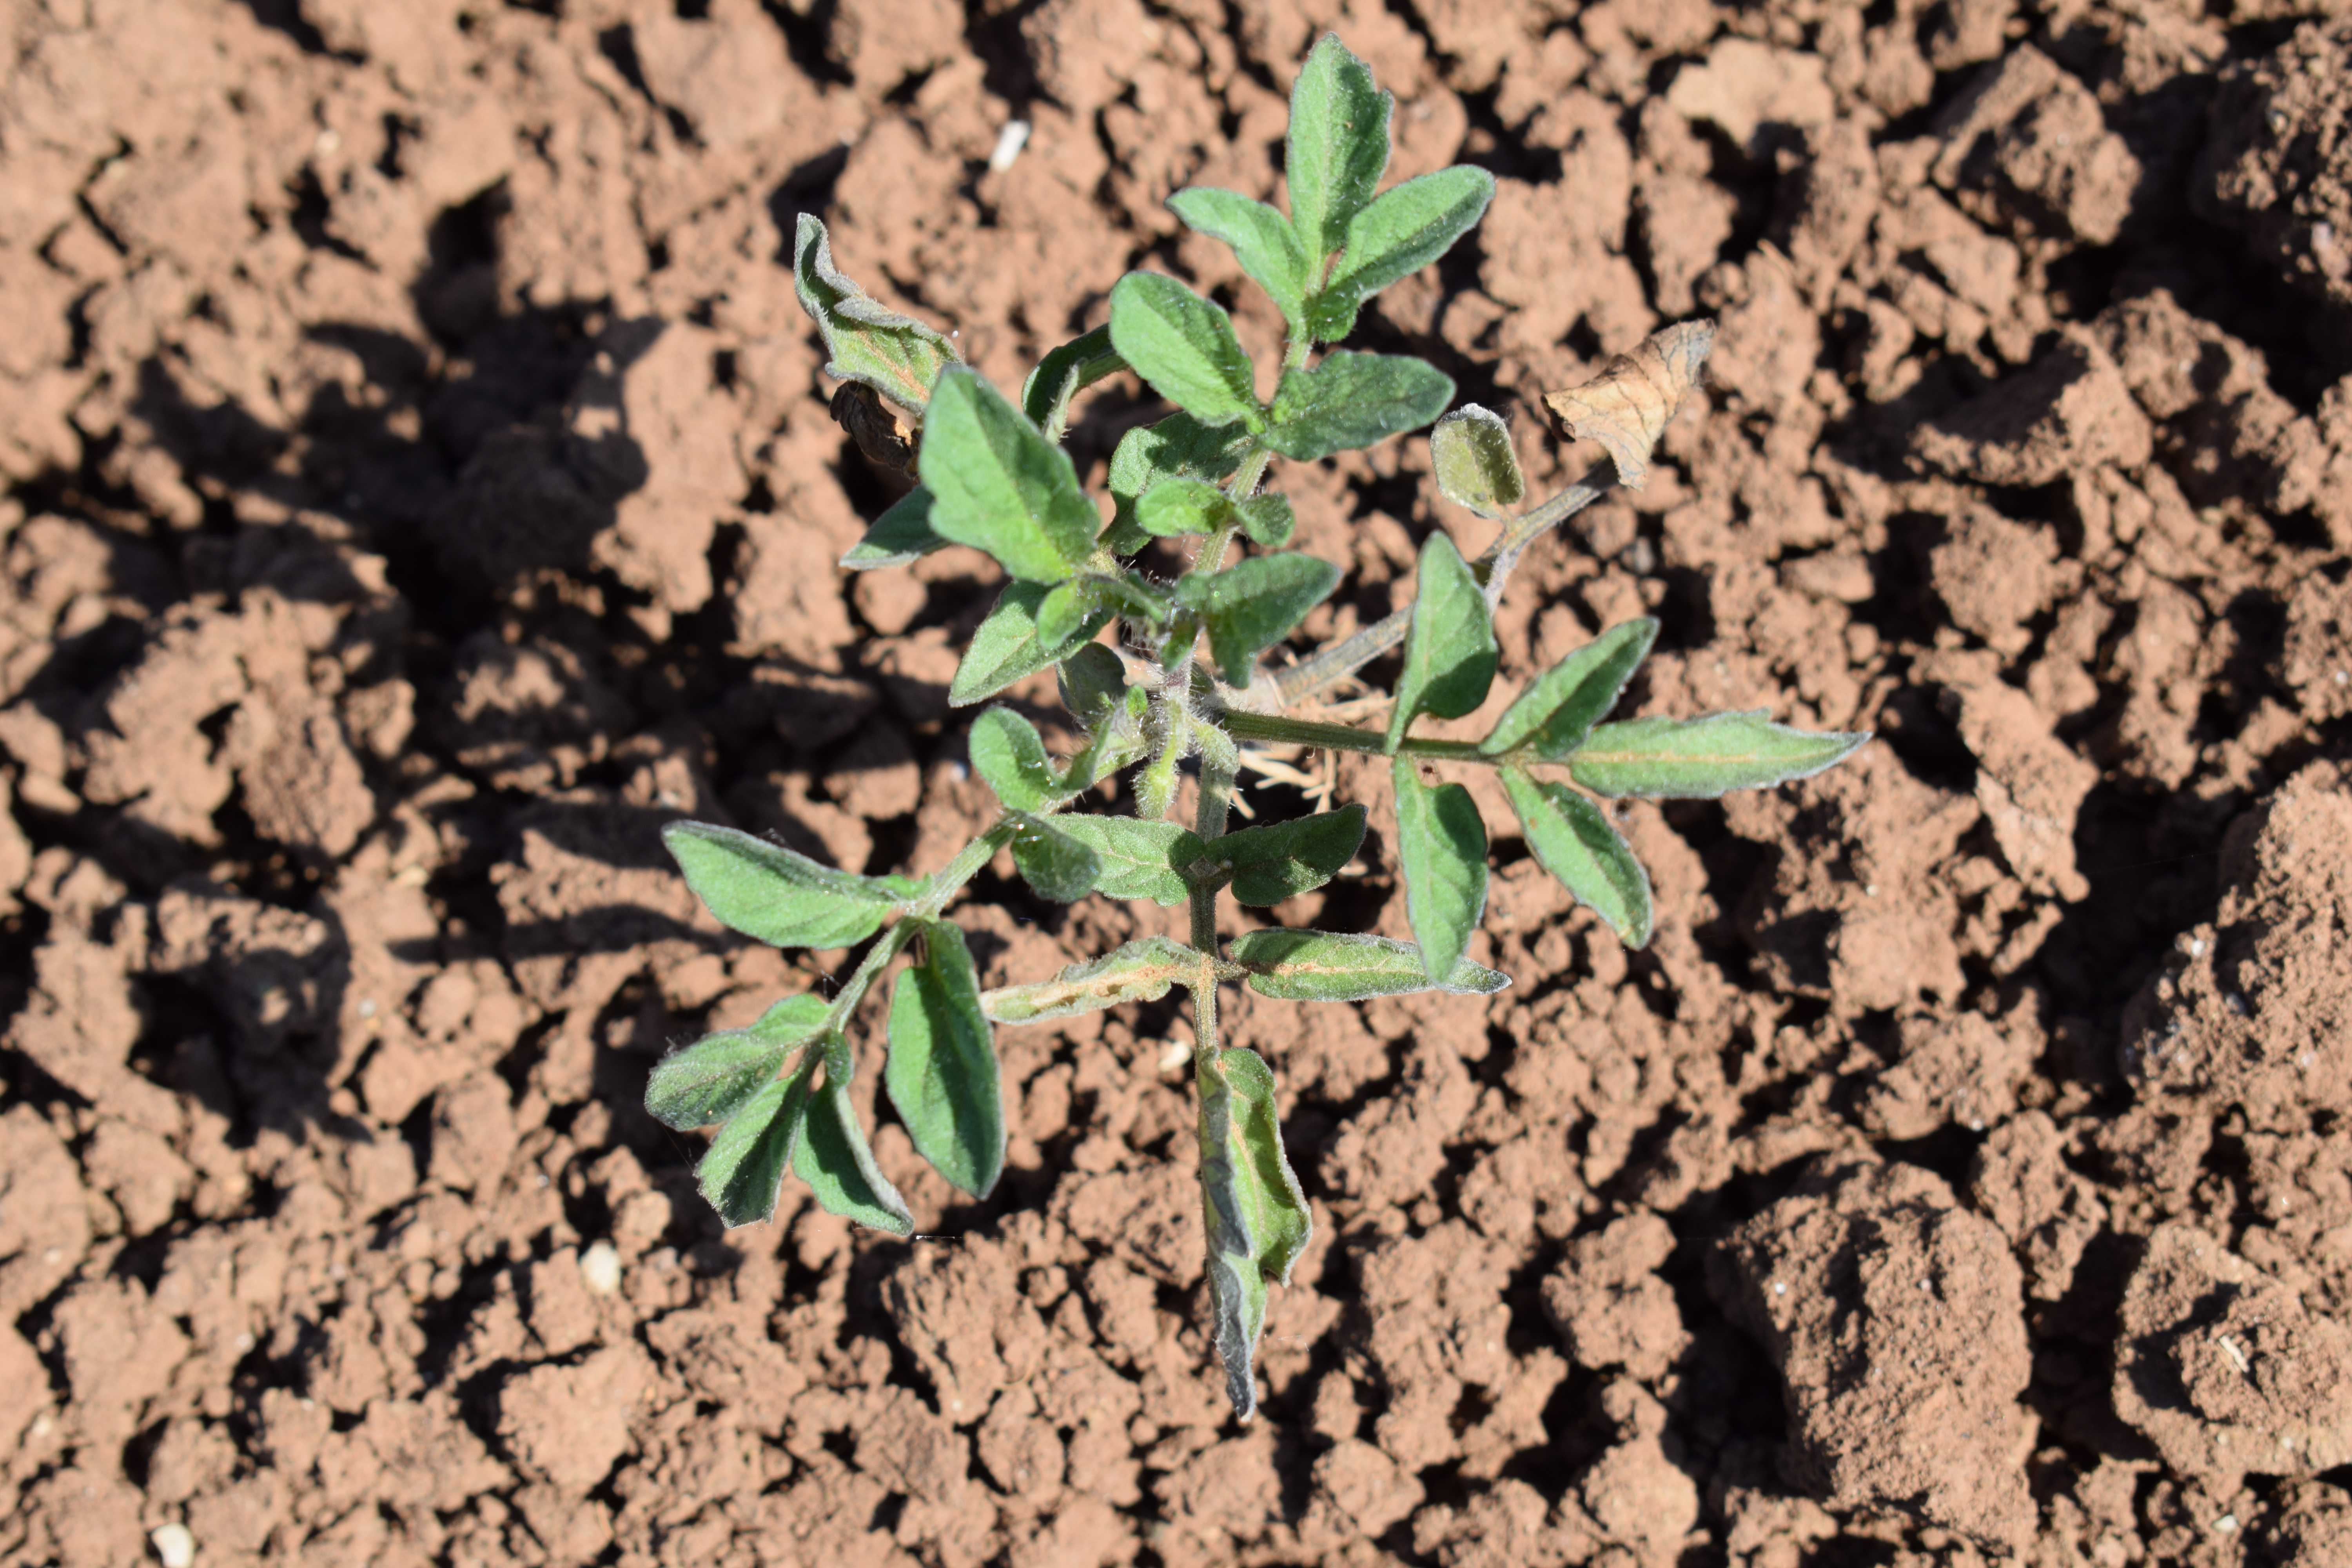
Label: tomato